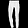
Label: Trouser